Castle of Barletta

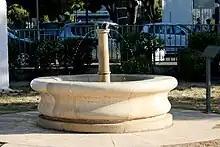
Historic fountain in the castle gardens

The castle is surrounded on all sides by a moat about twenty-four meters wide in relation to the sides of the ramparts and thirty-five meters wide in relation to the outer walls of the castle curtains. It widens further on the northern front, toward the sea, exceeding one hundred and ten meters, expanding into an arena, about one hundred meters away from the waters of the sea. It is surrounded by a retaining wall with a total length equal to about seven hundred meters and a maximum height of seven meters. Placed 1.50 meters above sea level and 7.85 meters below the castle's entrance level, from the Norman period it was surrounded by the waters of the sea, and during Angevin rule the shoreline lapped its northern front. As early as the end of the 16th century, historical plans testify to the retreat of the waters and the transformation of the moat into a marshy area, which from the late 20th century was cultivated at least until 1931. The first document in which an order for the construction of the moat appears is dated February 10, 1280, in which its construction is requested starting from the east front, the one towards Trani, passing through the south side, up to the northwest tower, leaving the north walls in direct contact with the waters of the sea. At the end of the 15th century Ferdinand I of Naples continued its excavation and on September 5, 1515, fearing the danger of war, the mayor requested the completion of the works concerning the moat and the city walls.